Andrew Wood (diplomat)

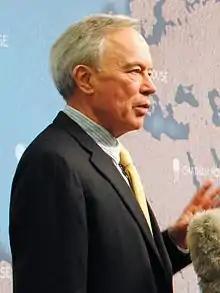
Wood in 2012

Born in Gibraltar, Wood was educated at Ardingly College and King's College, Cambridge. In 1964, he was posted to Moscow by the British Diplomatic Service. Following a range of diplomatic posts he served as British Ambassador to Yugoslavia from 1985 to 1989. From 1995 to 2000 Wood served as British Ambassador to Russia and Moldova before retiring from diplomatic service.